Rathen

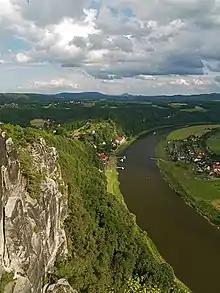
View of Rathen from the Bastei

The state-recognised climatic spa of Rathen is not only the base for tours in the western part of Saxon Switzerland, but also for the world-famous Bastei rocks. Other popular destinations in the local Amselgrund valley are the lake of Amselsee and the Rathen Open Air Stage. There are a good 400 inhabitants on both sides of the Elbe, linked by the historic Rathen Ferry, which is a protected monument. In addition to the Old Mill of 1567, which was nearly demolished after the hundred year flood, there is a range of other timber-framed houses.